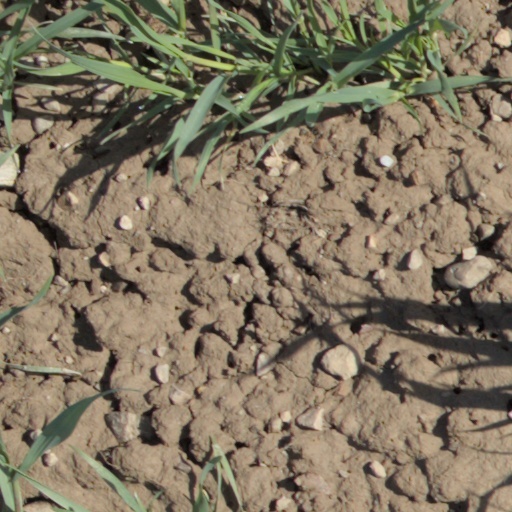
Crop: wheat